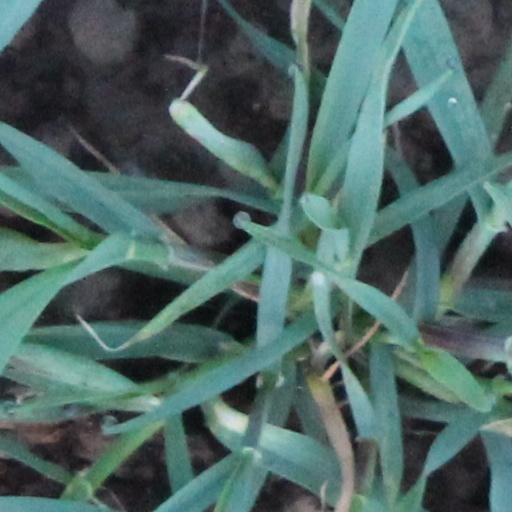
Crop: wheat